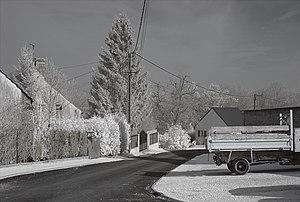
Rue de la Rivière, Aubigny-en-Plaine (Côte d'Or, Bourgogne, France) photographié avec un filtre infrarouge 760 nm. Català: Carrer del Riu, Aubigny-en-Plaine (Costa d'Or, Borgonya, França) fotografiada amb un filtre infraroig 760 nm. Español: Calle del Río, Aubigny-en-Plaine (Côte d'Or, Borgoña, Francia) fotografiada con un filtro infrarrojo 760 nm.